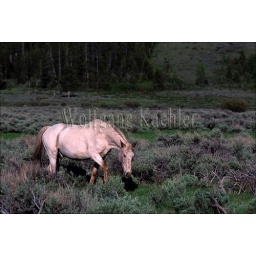
Usa, wyoming, grand teton national park, horses grazing in pasture